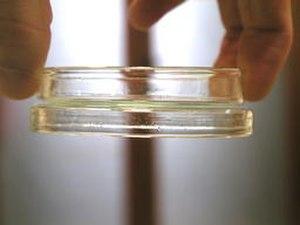
Du fait de la présence d'un mince film de liquide, une boîte de Pétri demeure attachée à une autre boîte de Pétri par adhésion capillaire.
L'adhésion capillaire est un mécanisme physique permettant de maintenir en contact deux corps par capillarité, par l'intermédiaire d'un film mince de liquide. C'est le mécanisme qui permet à une araignée ou à une fourmi de se déplacer au plafond, qui est à l'origine de la cohésion des grains de sable et qui explique pourquoi les cheveux apparaissent collés lorsqu'on sort de la douche.